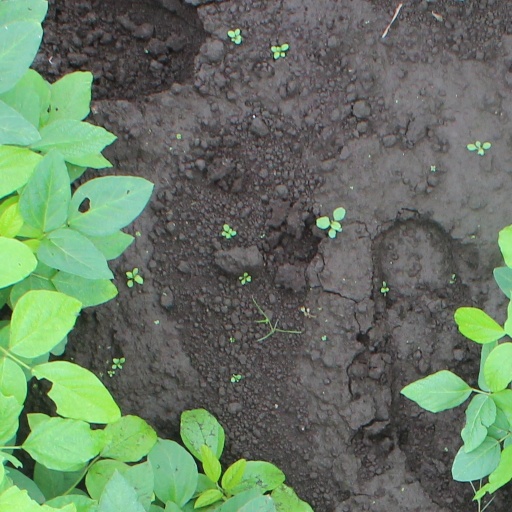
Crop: soybean